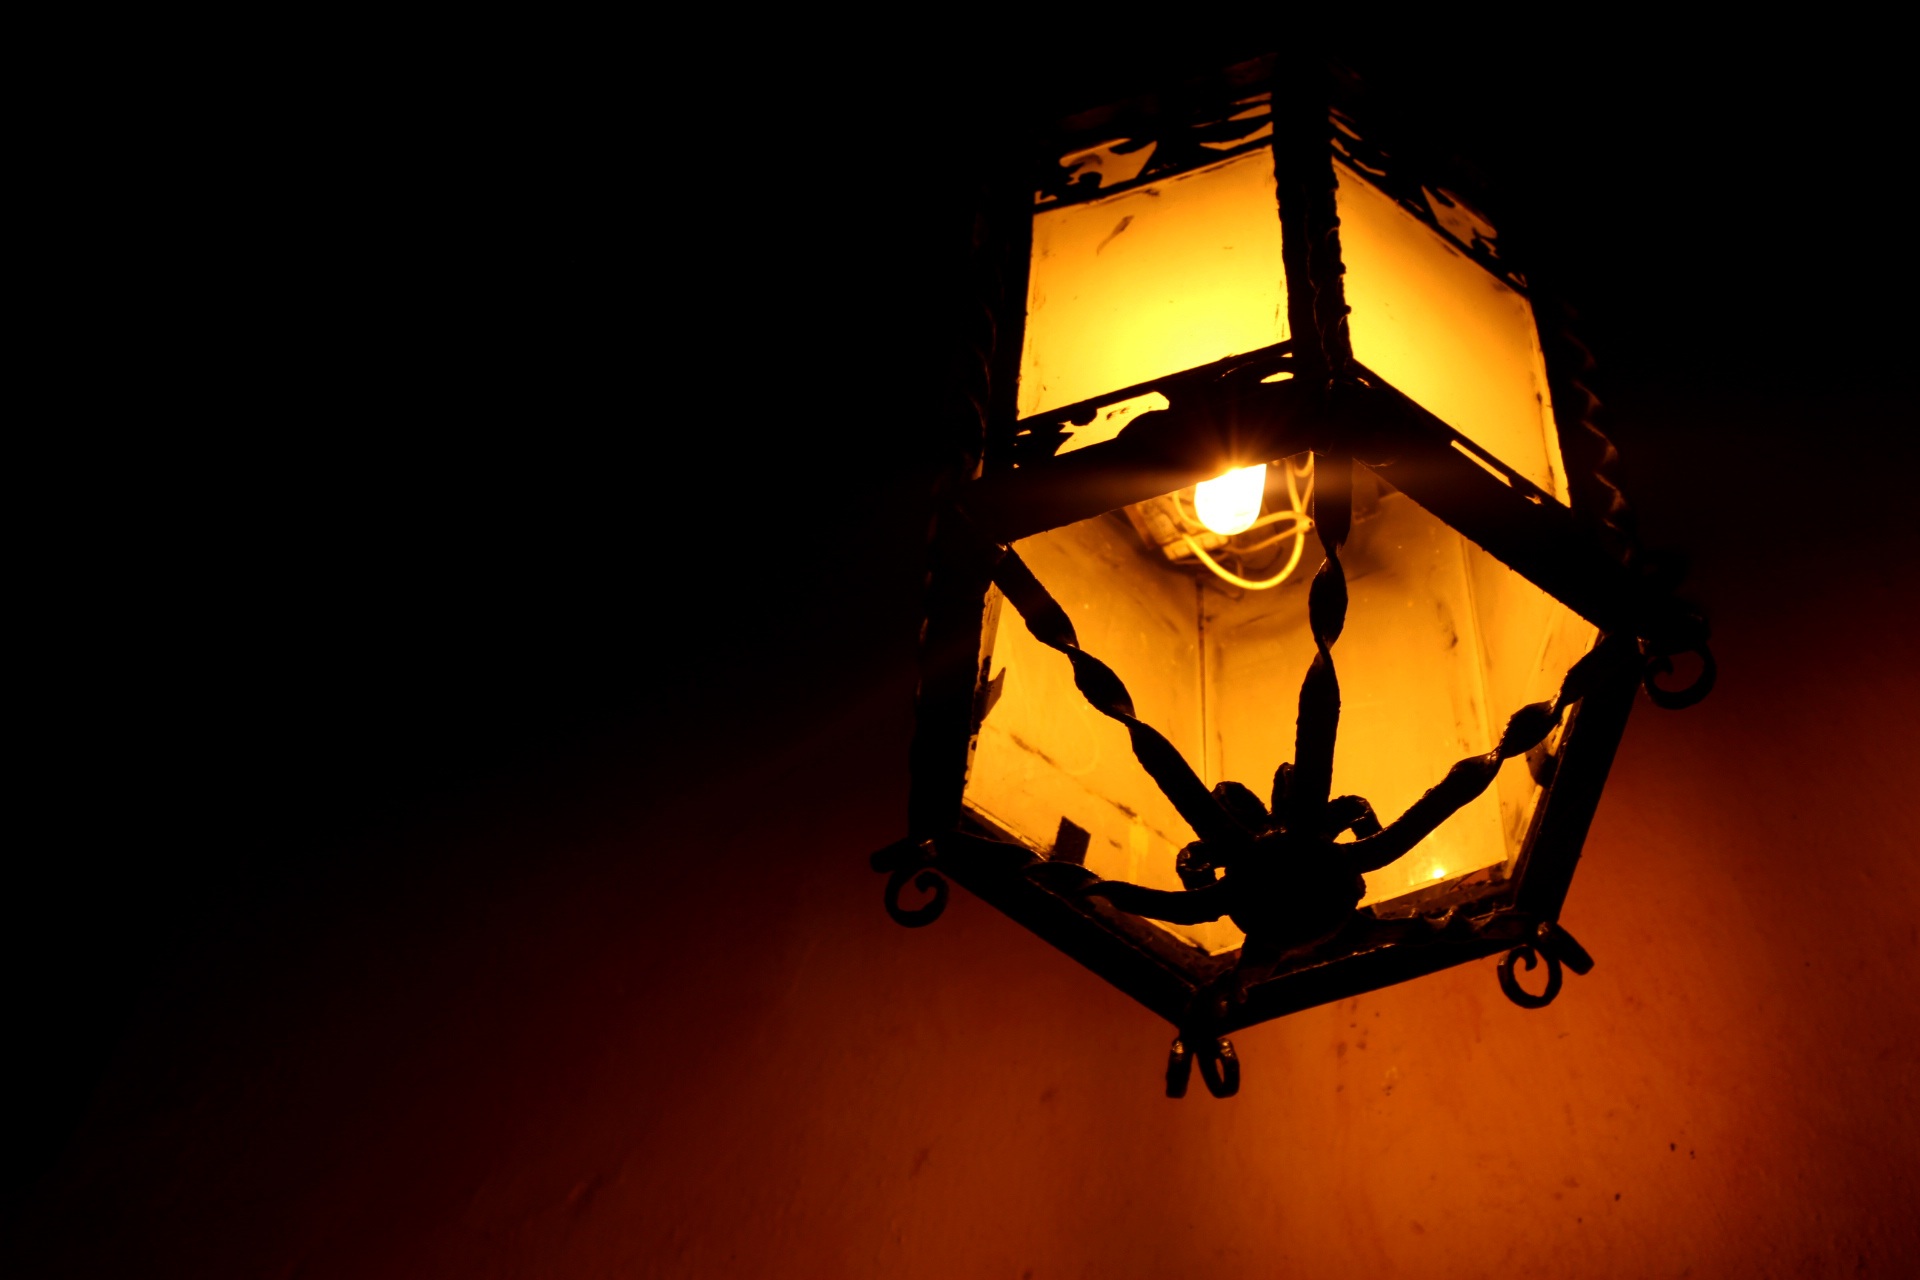
light, night, old, rustic, decoration, lantern, reflection, flame, darkness, street light, lamp, yellow, lighting, lights, focus, illustration, lamps, light fixture, architectural, penumbra, computer wallpaper